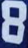
Number: 8